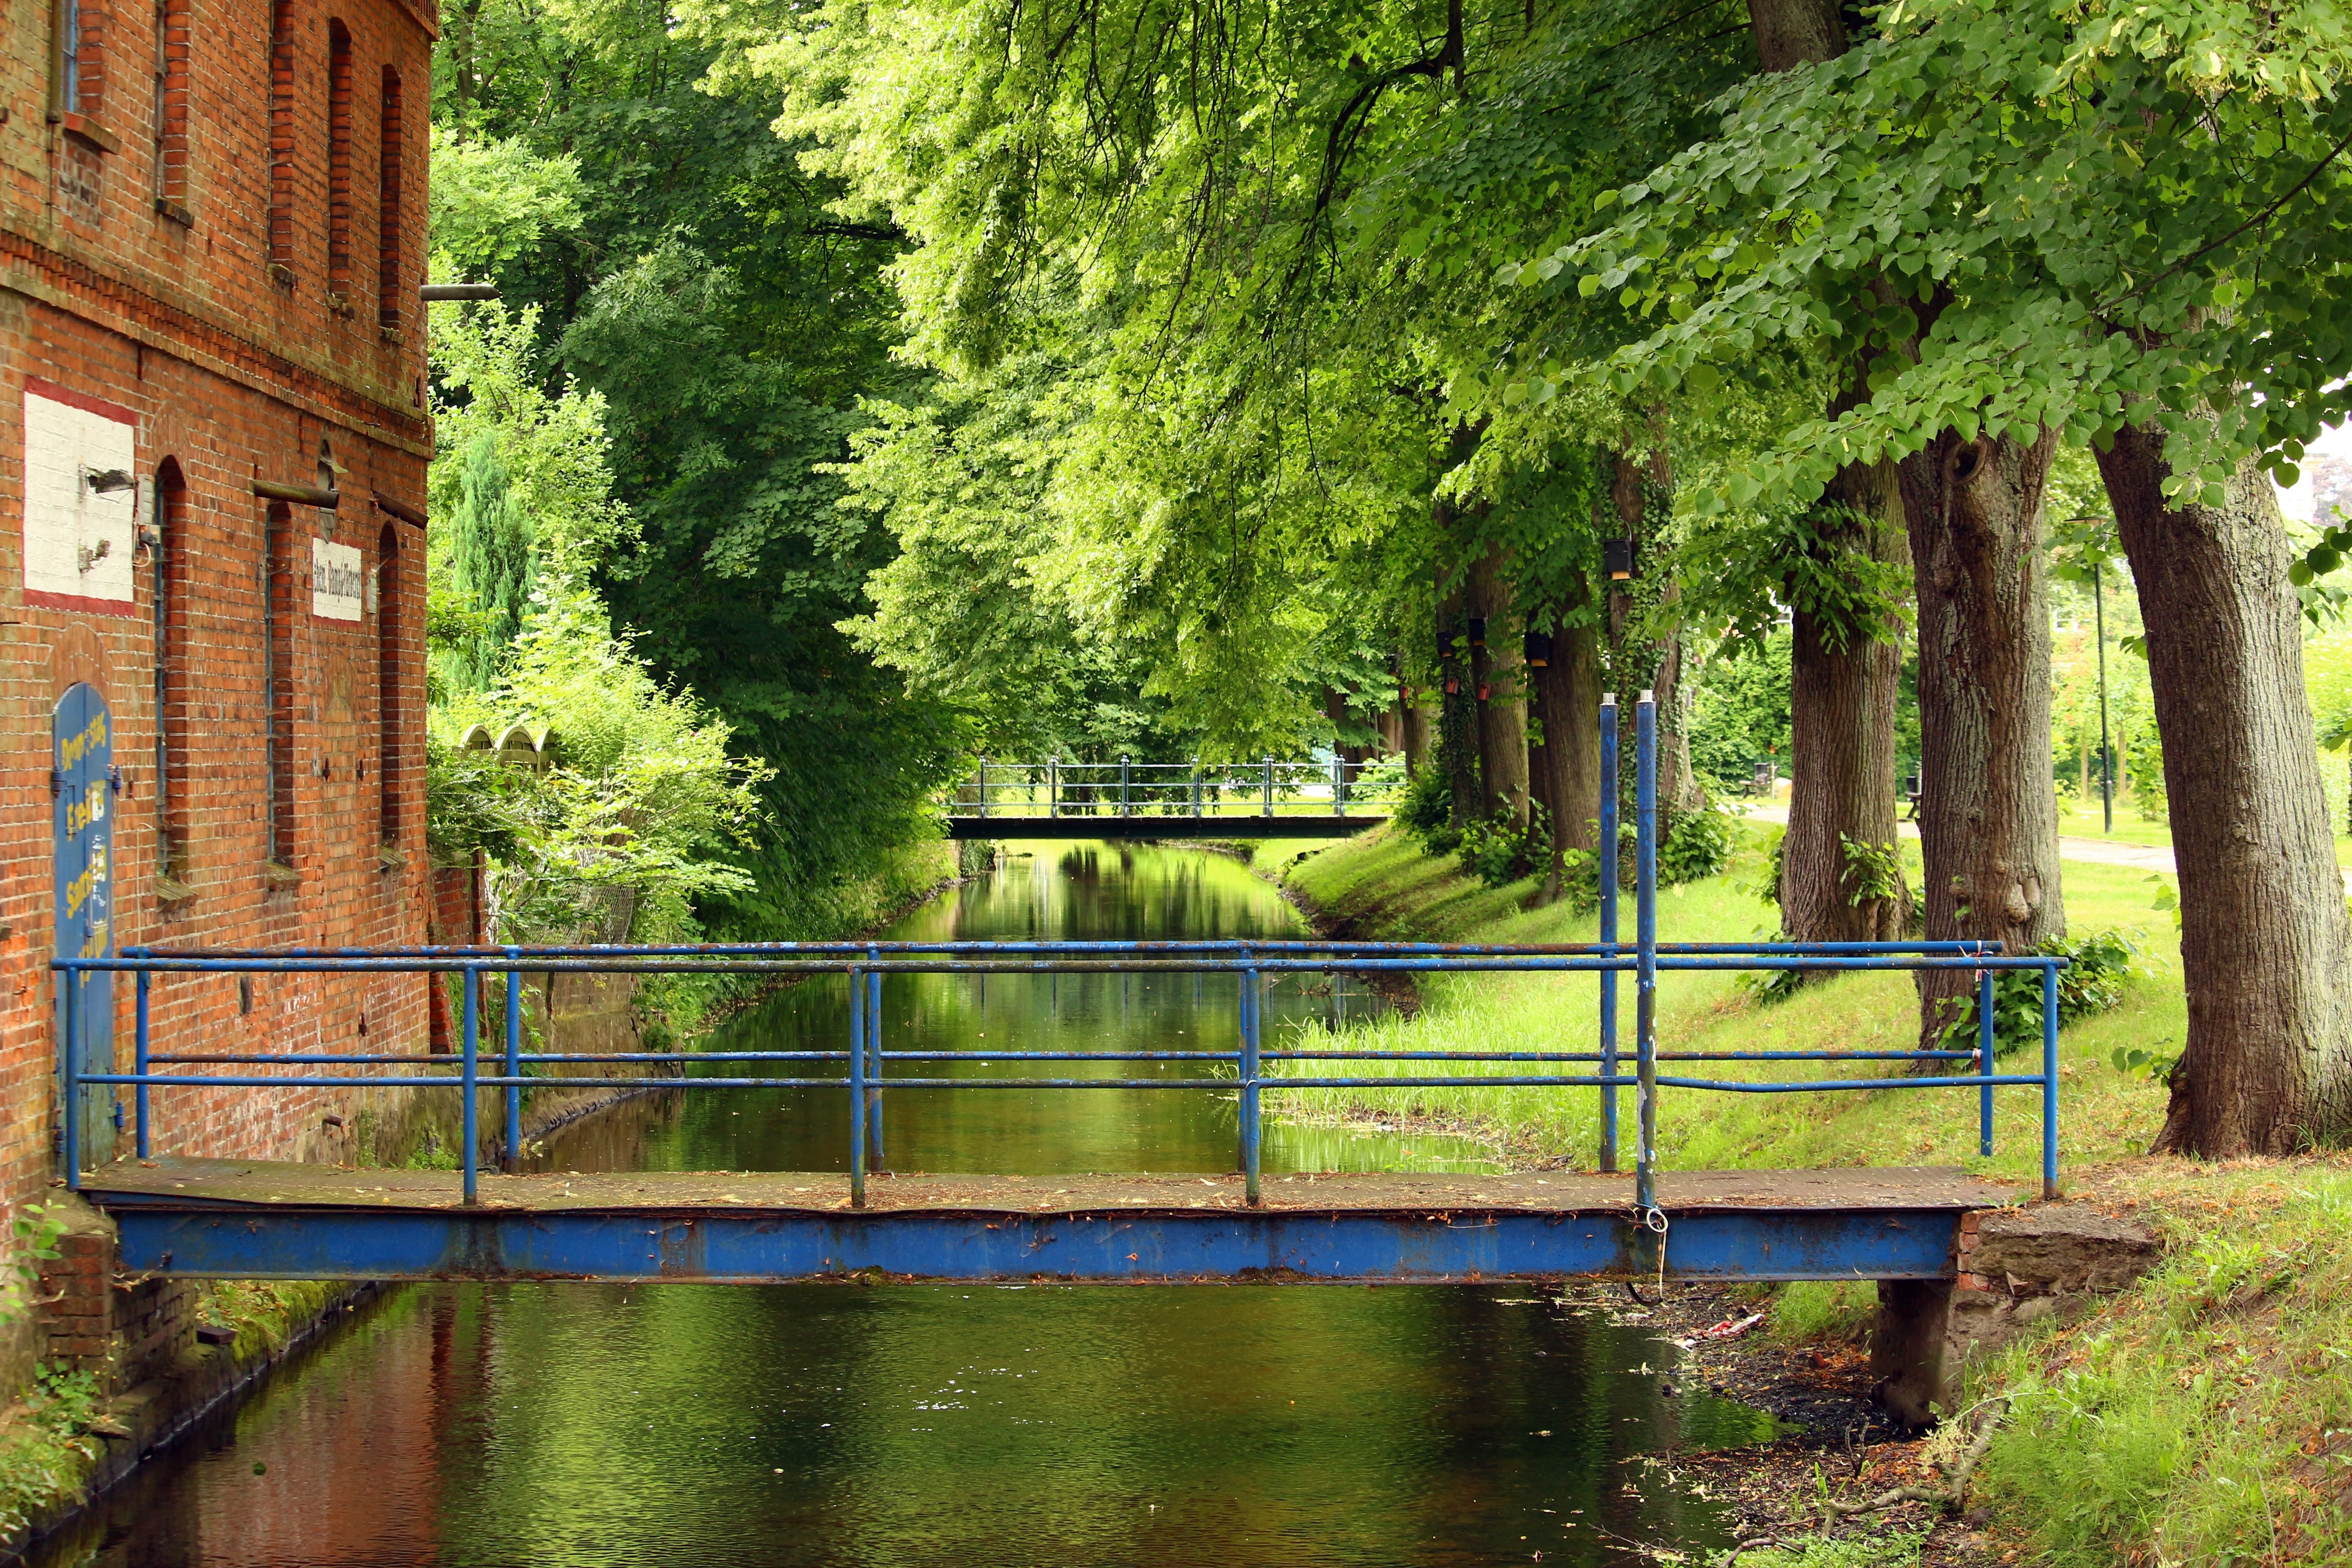
tree, water, bridge, flower, river, green, reflection, autumn, park, backyard, garden, waterway, trees, channel, estate, rural area, steel bridge, ludwigslust parchim, canal street